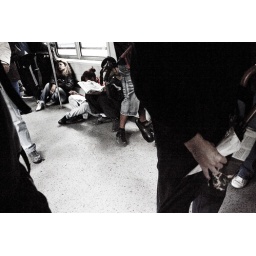
smoking on the train in the bicycle car